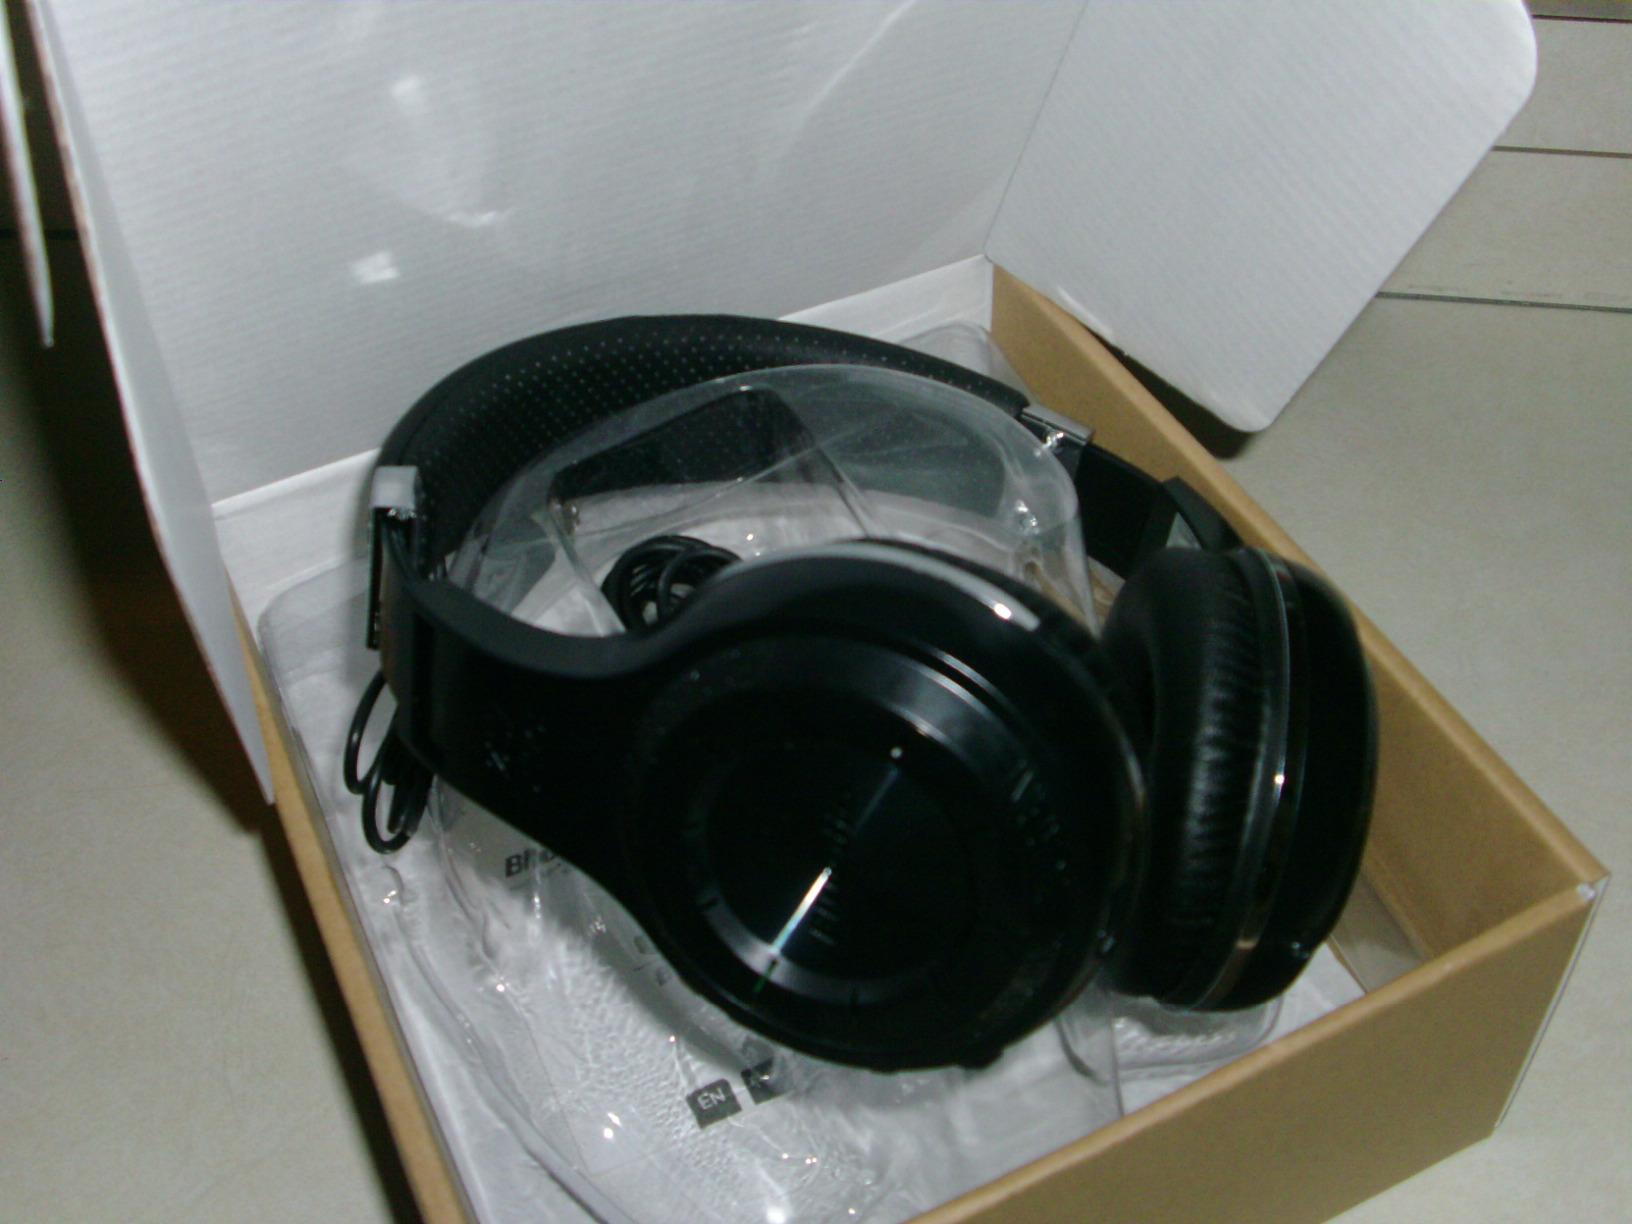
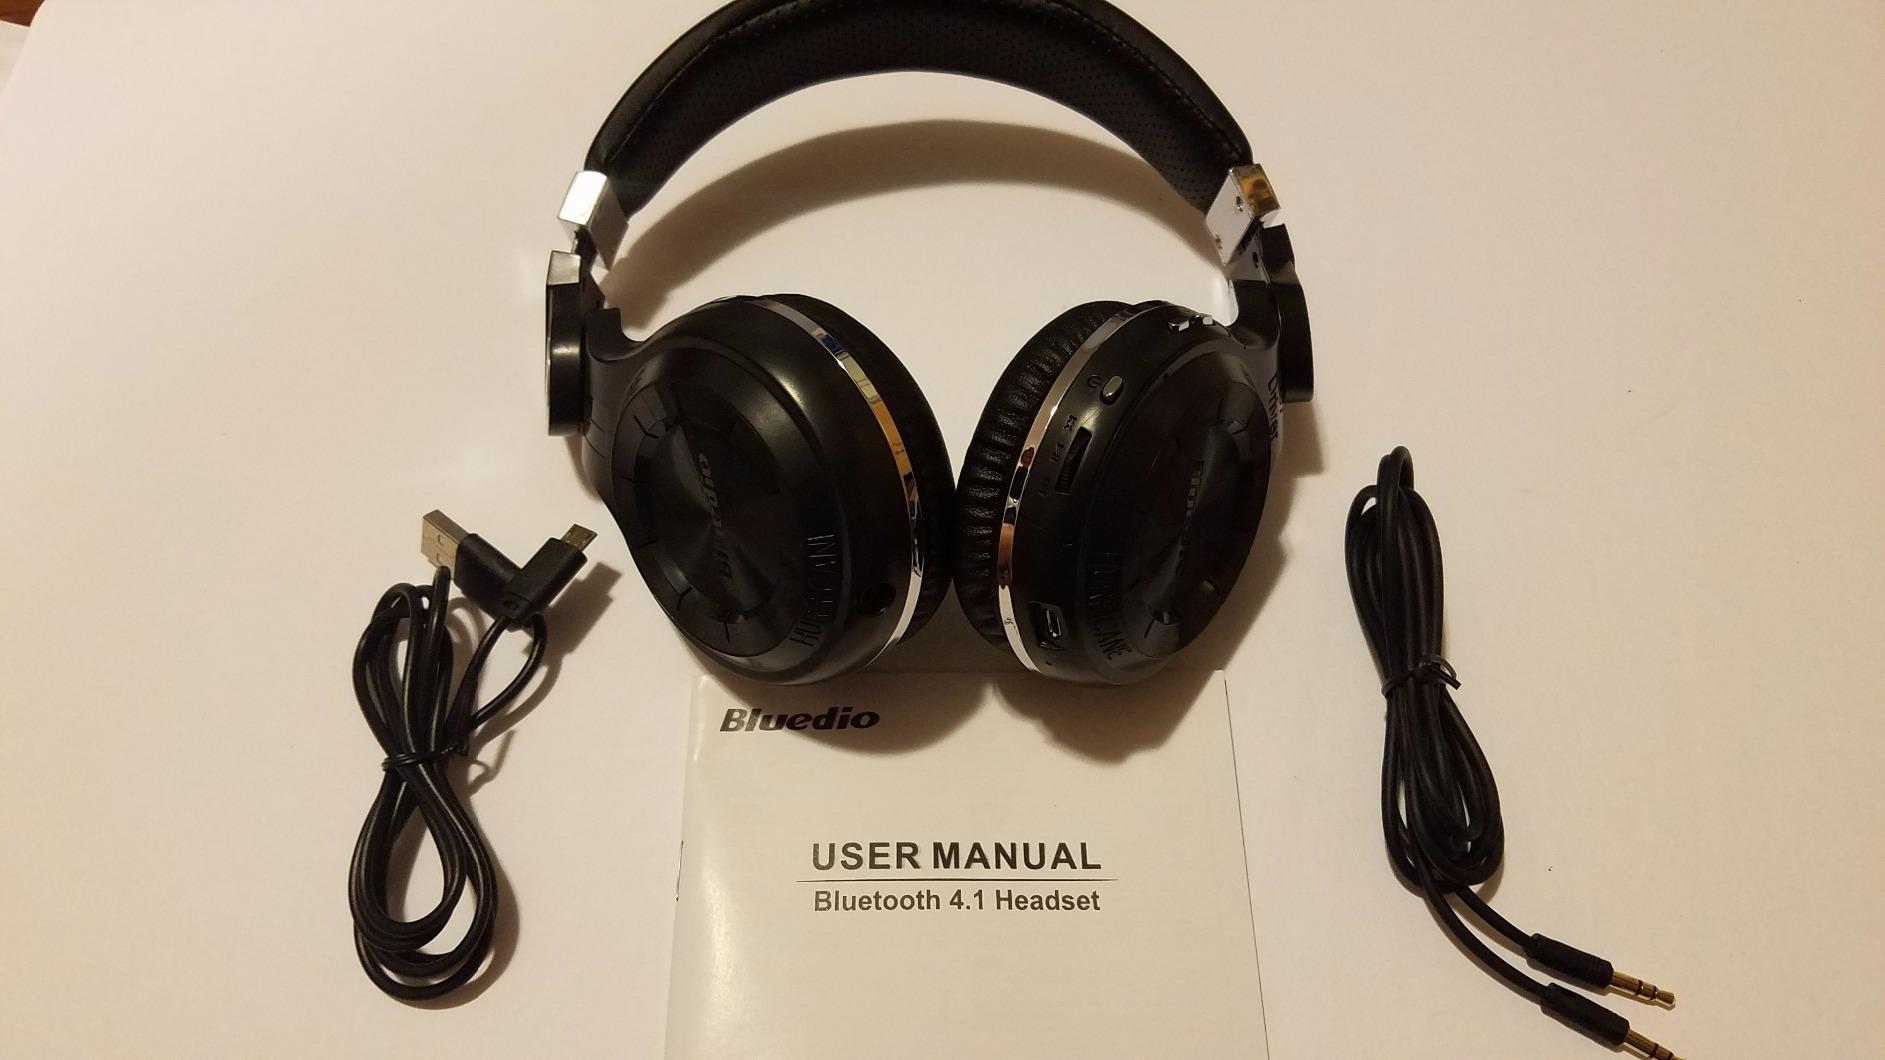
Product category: headphones
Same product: no